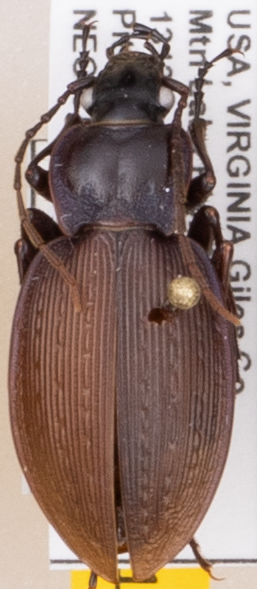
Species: Carabus goryi
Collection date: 2021-08-10
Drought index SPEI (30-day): -2.09
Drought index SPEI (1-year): -0.058
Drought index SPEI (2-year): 1.01